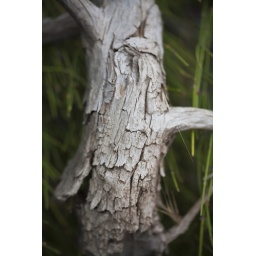
The dark contrast of the grass against the bone colored tree branch made for a nice photograph.